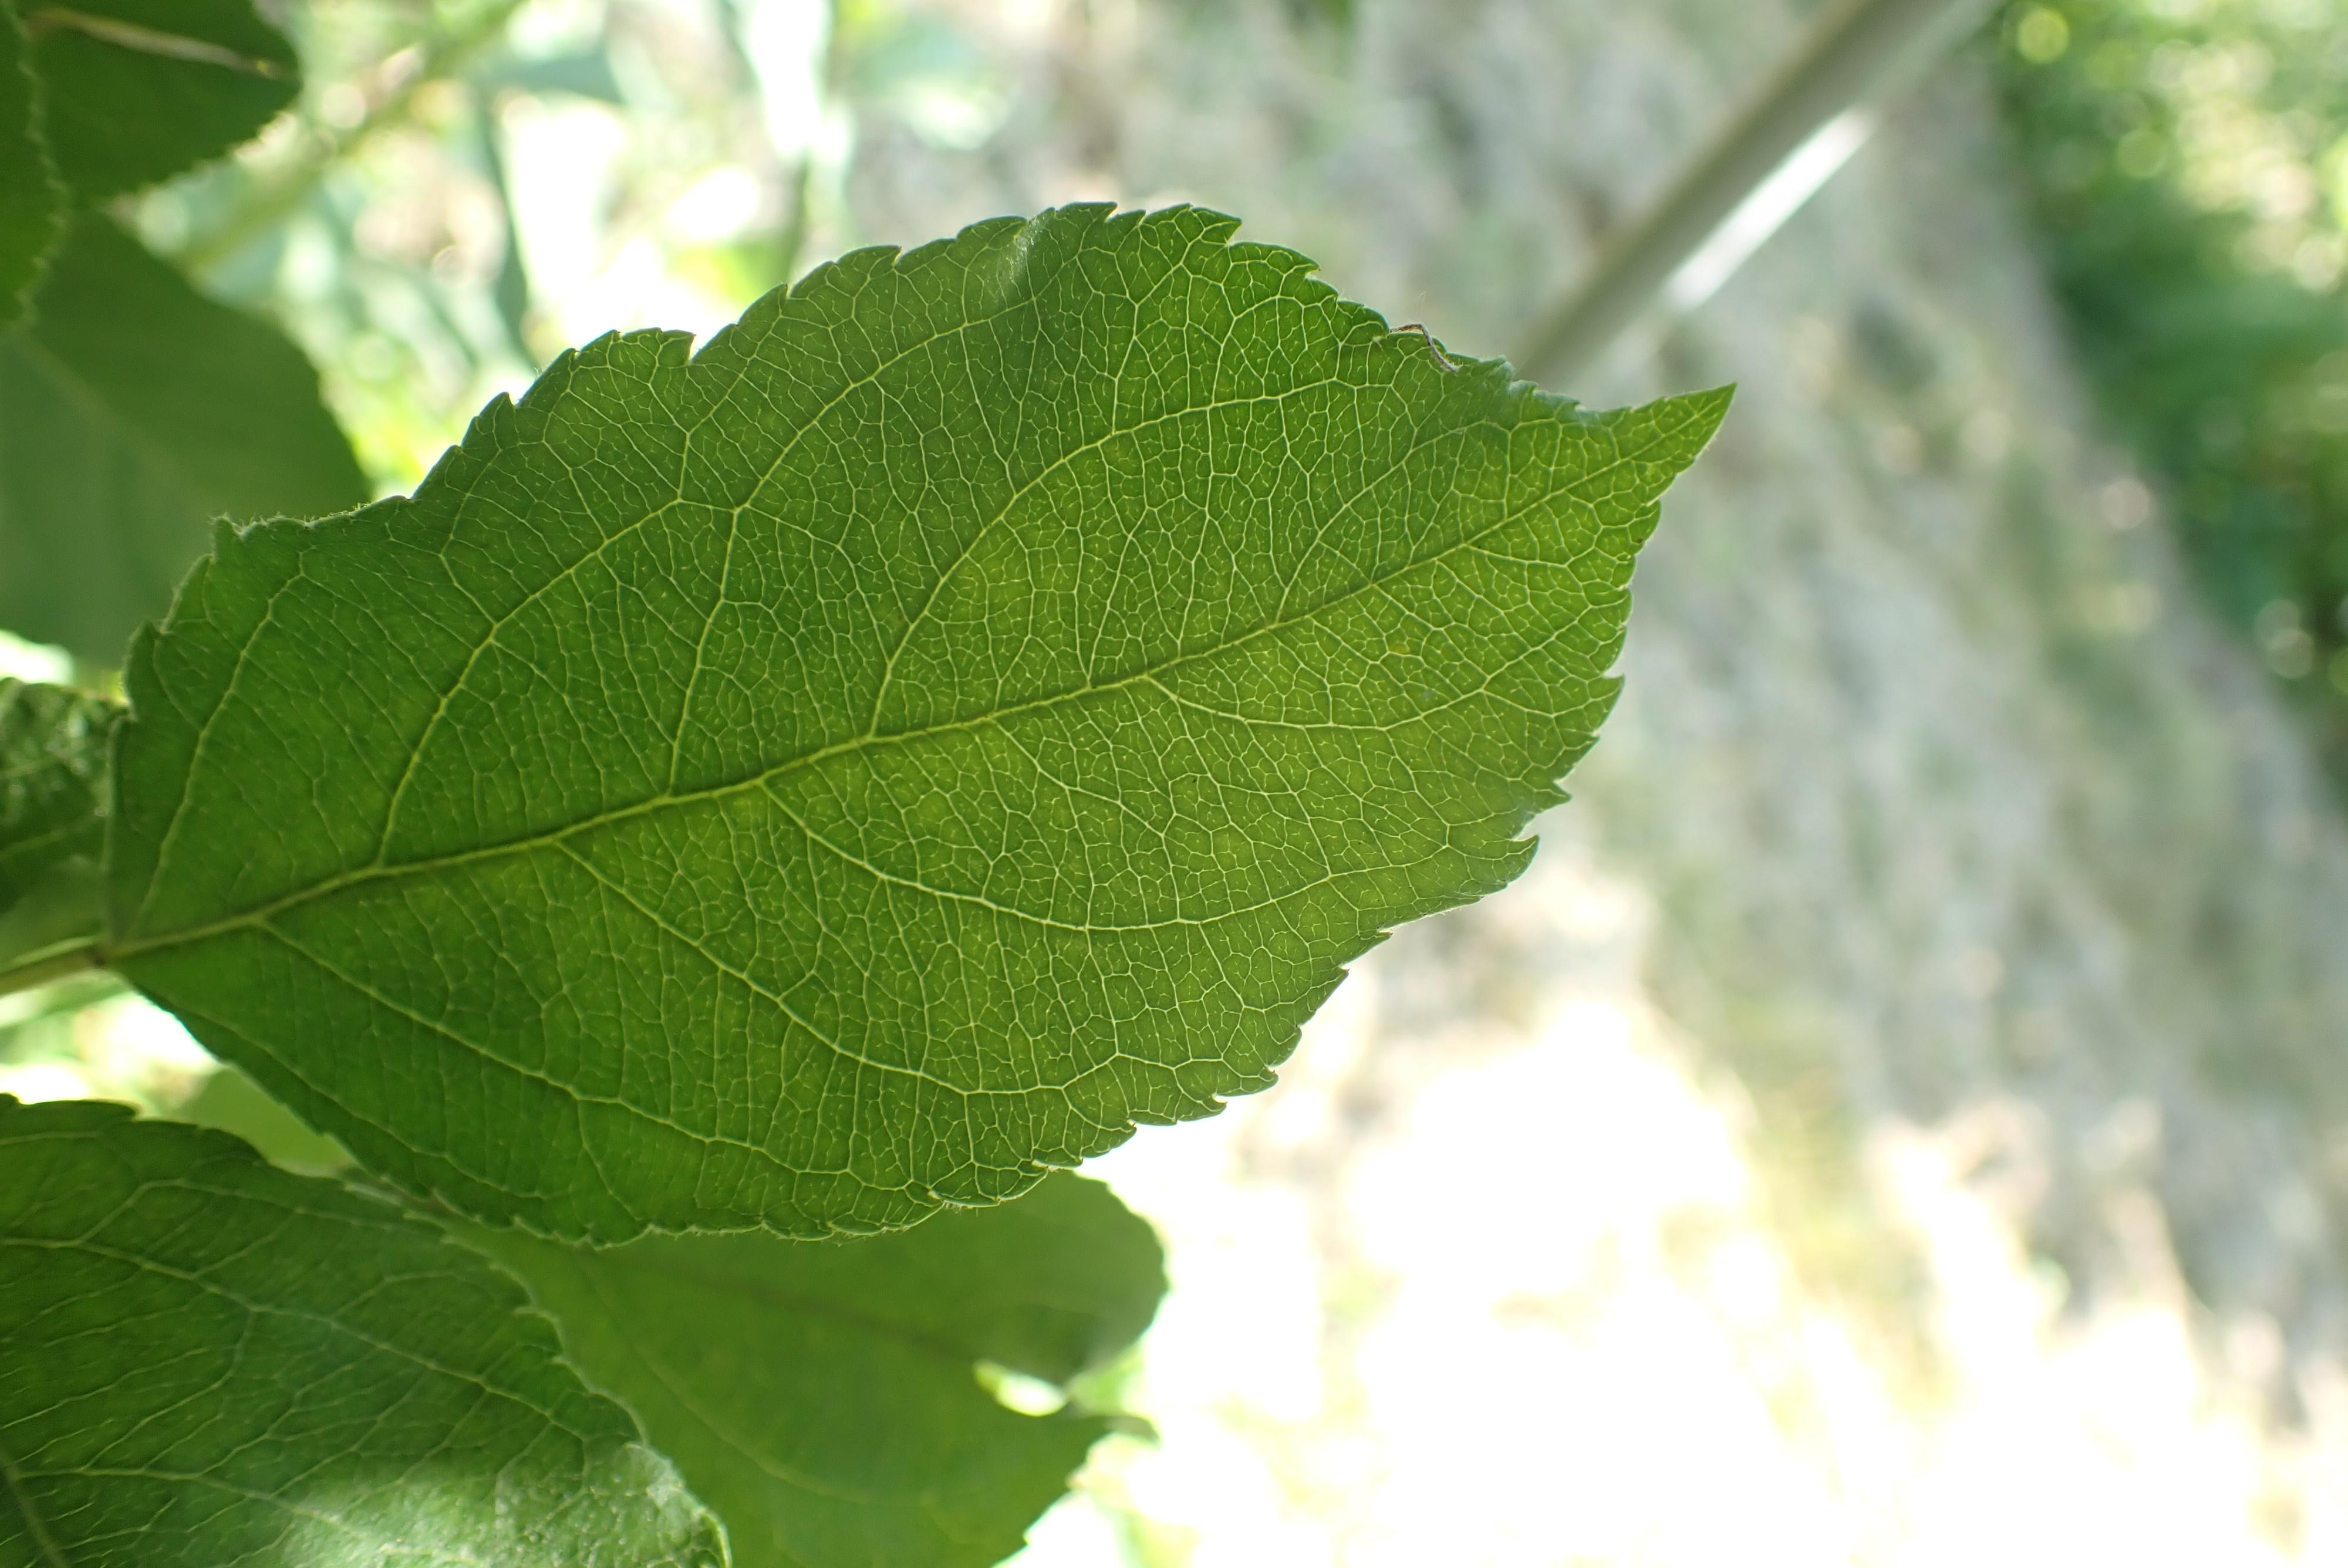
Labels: healthy